List of tributaries of the Missouri River

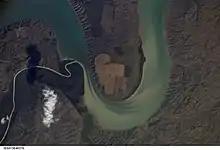
The White River flowing into the Missouri River and coloring it with clay

Tributaries of the Missouri River, a major river in the central United States, are listed here in upstream order. These lists are arranged into river sections between cities or mouths of major tributaries for ease of navigation. Two large tributaries (the Platte and Yellowstone) have their own separate lists because they would be too lengthy to include in part of another section.